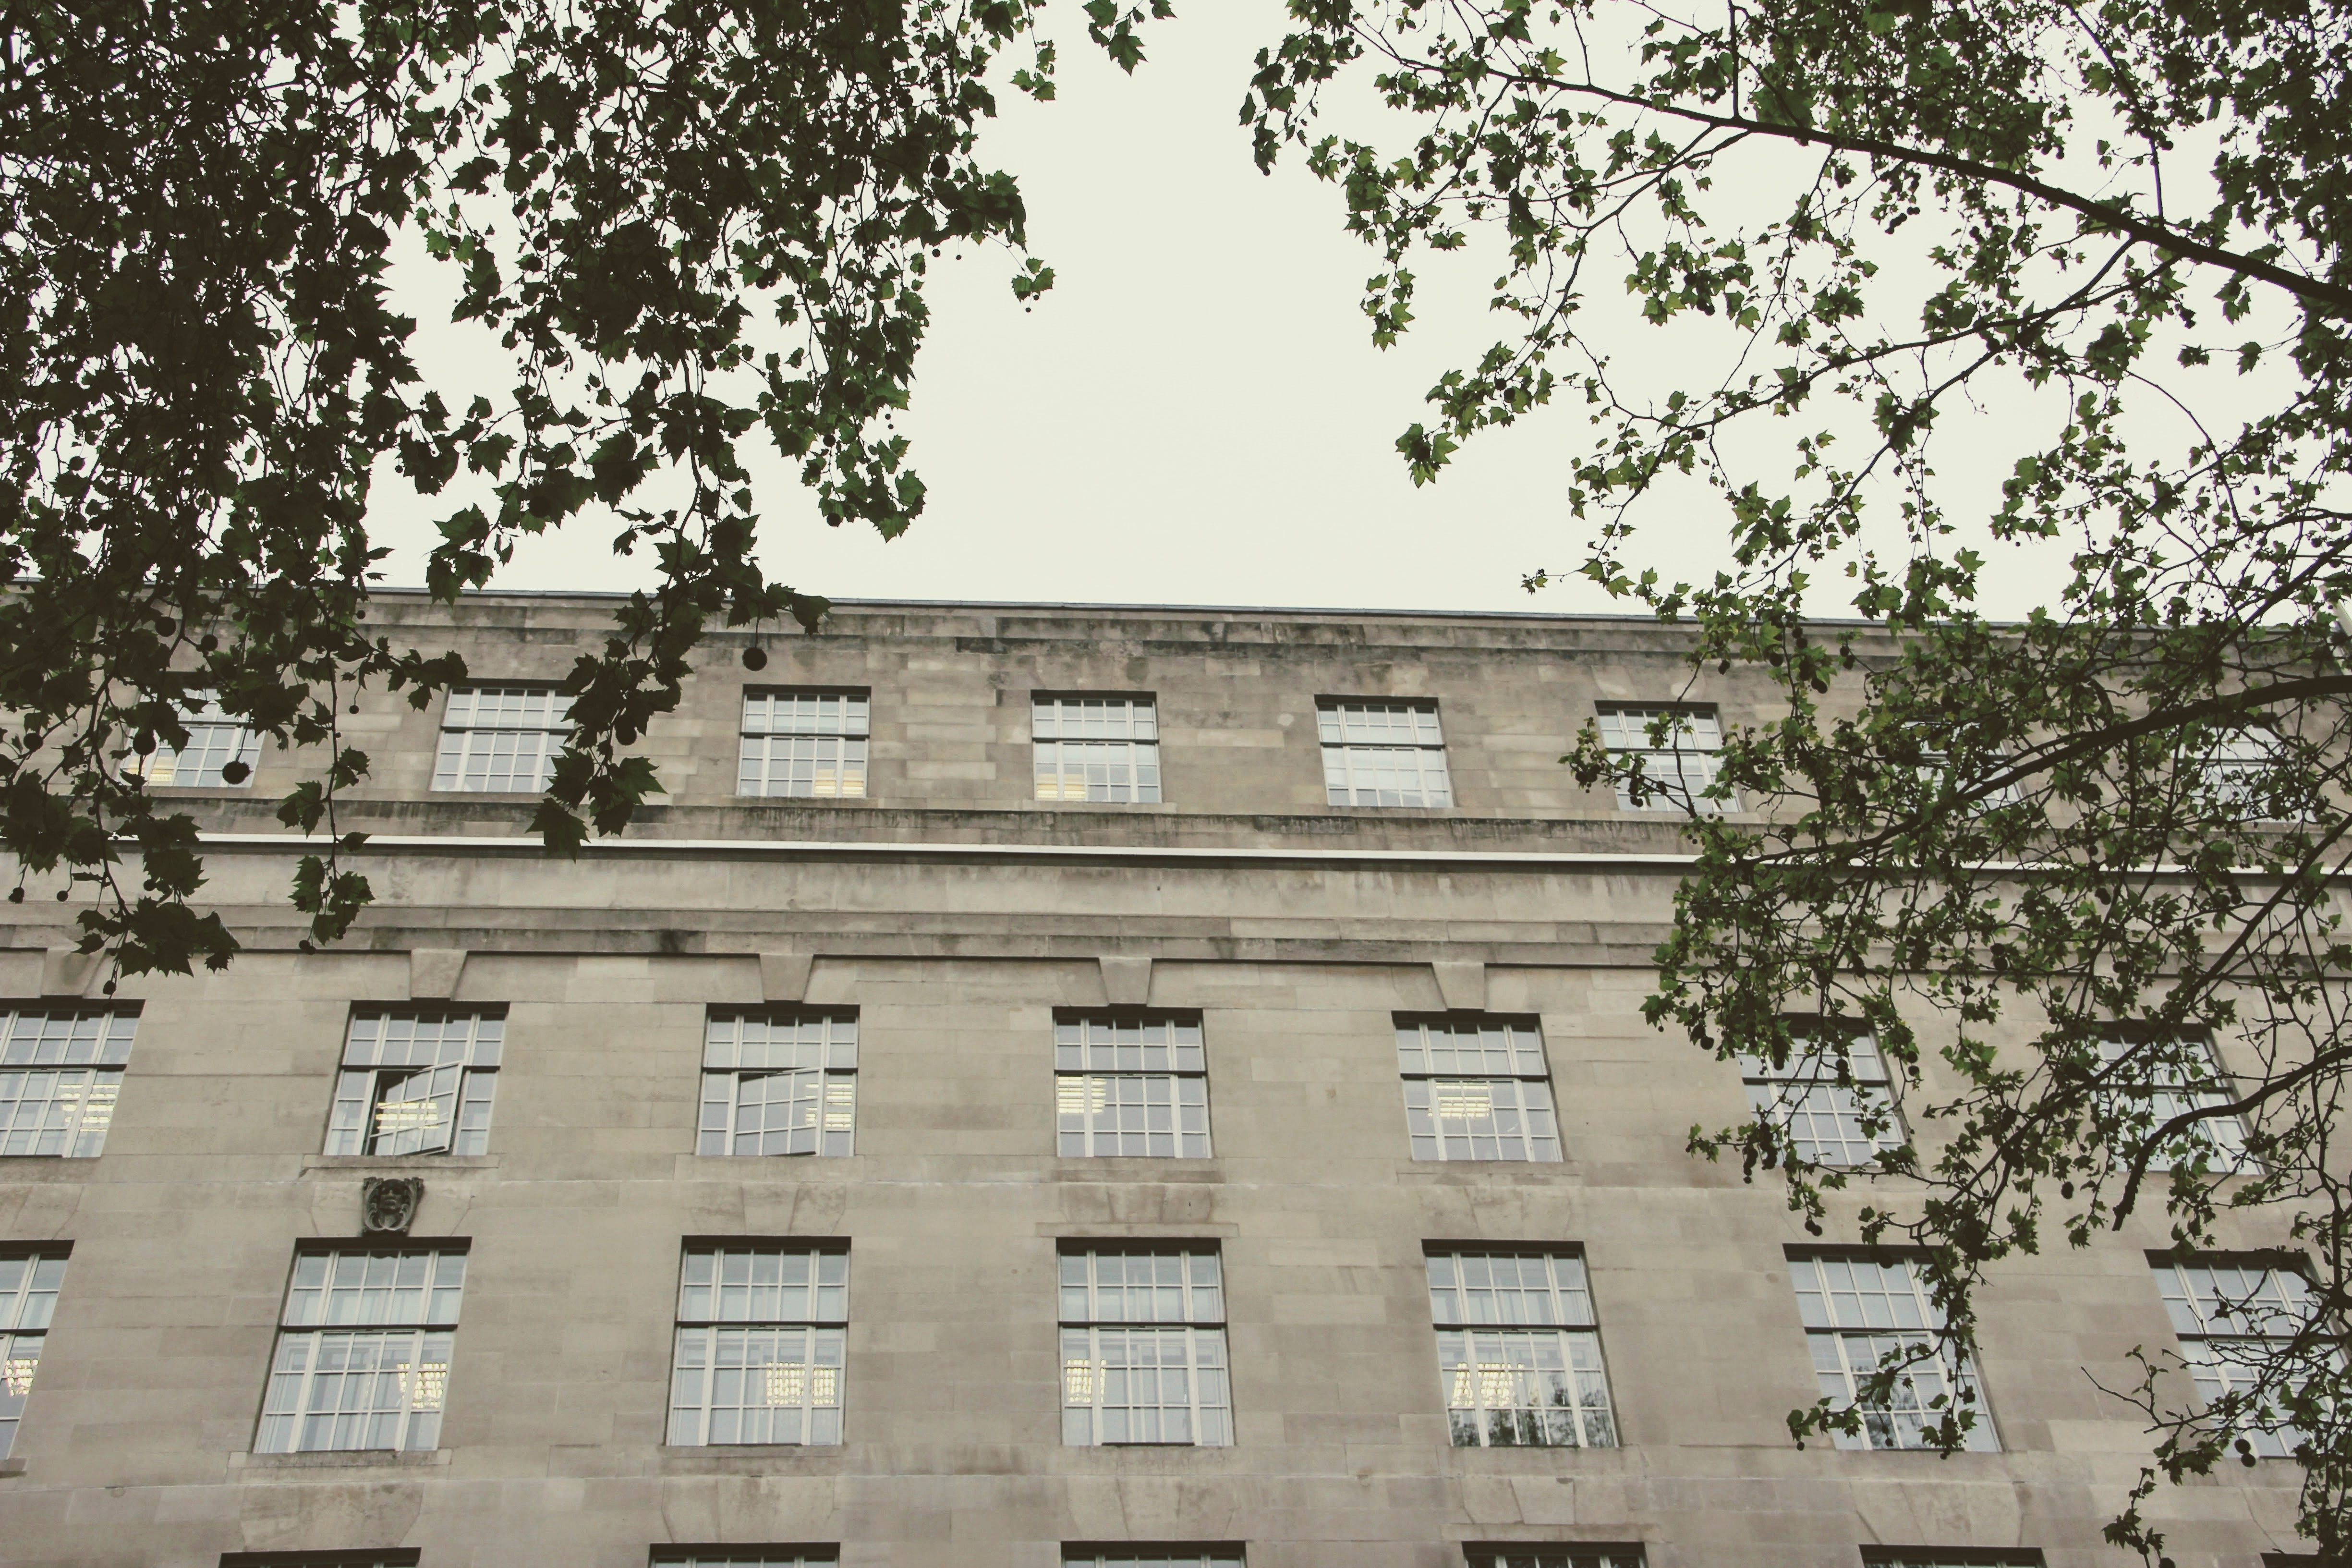
architecture, house, building, city, downtown, suburb, facade, tower block, england, london, neighbourhood, united kingdom, urban area, residential area